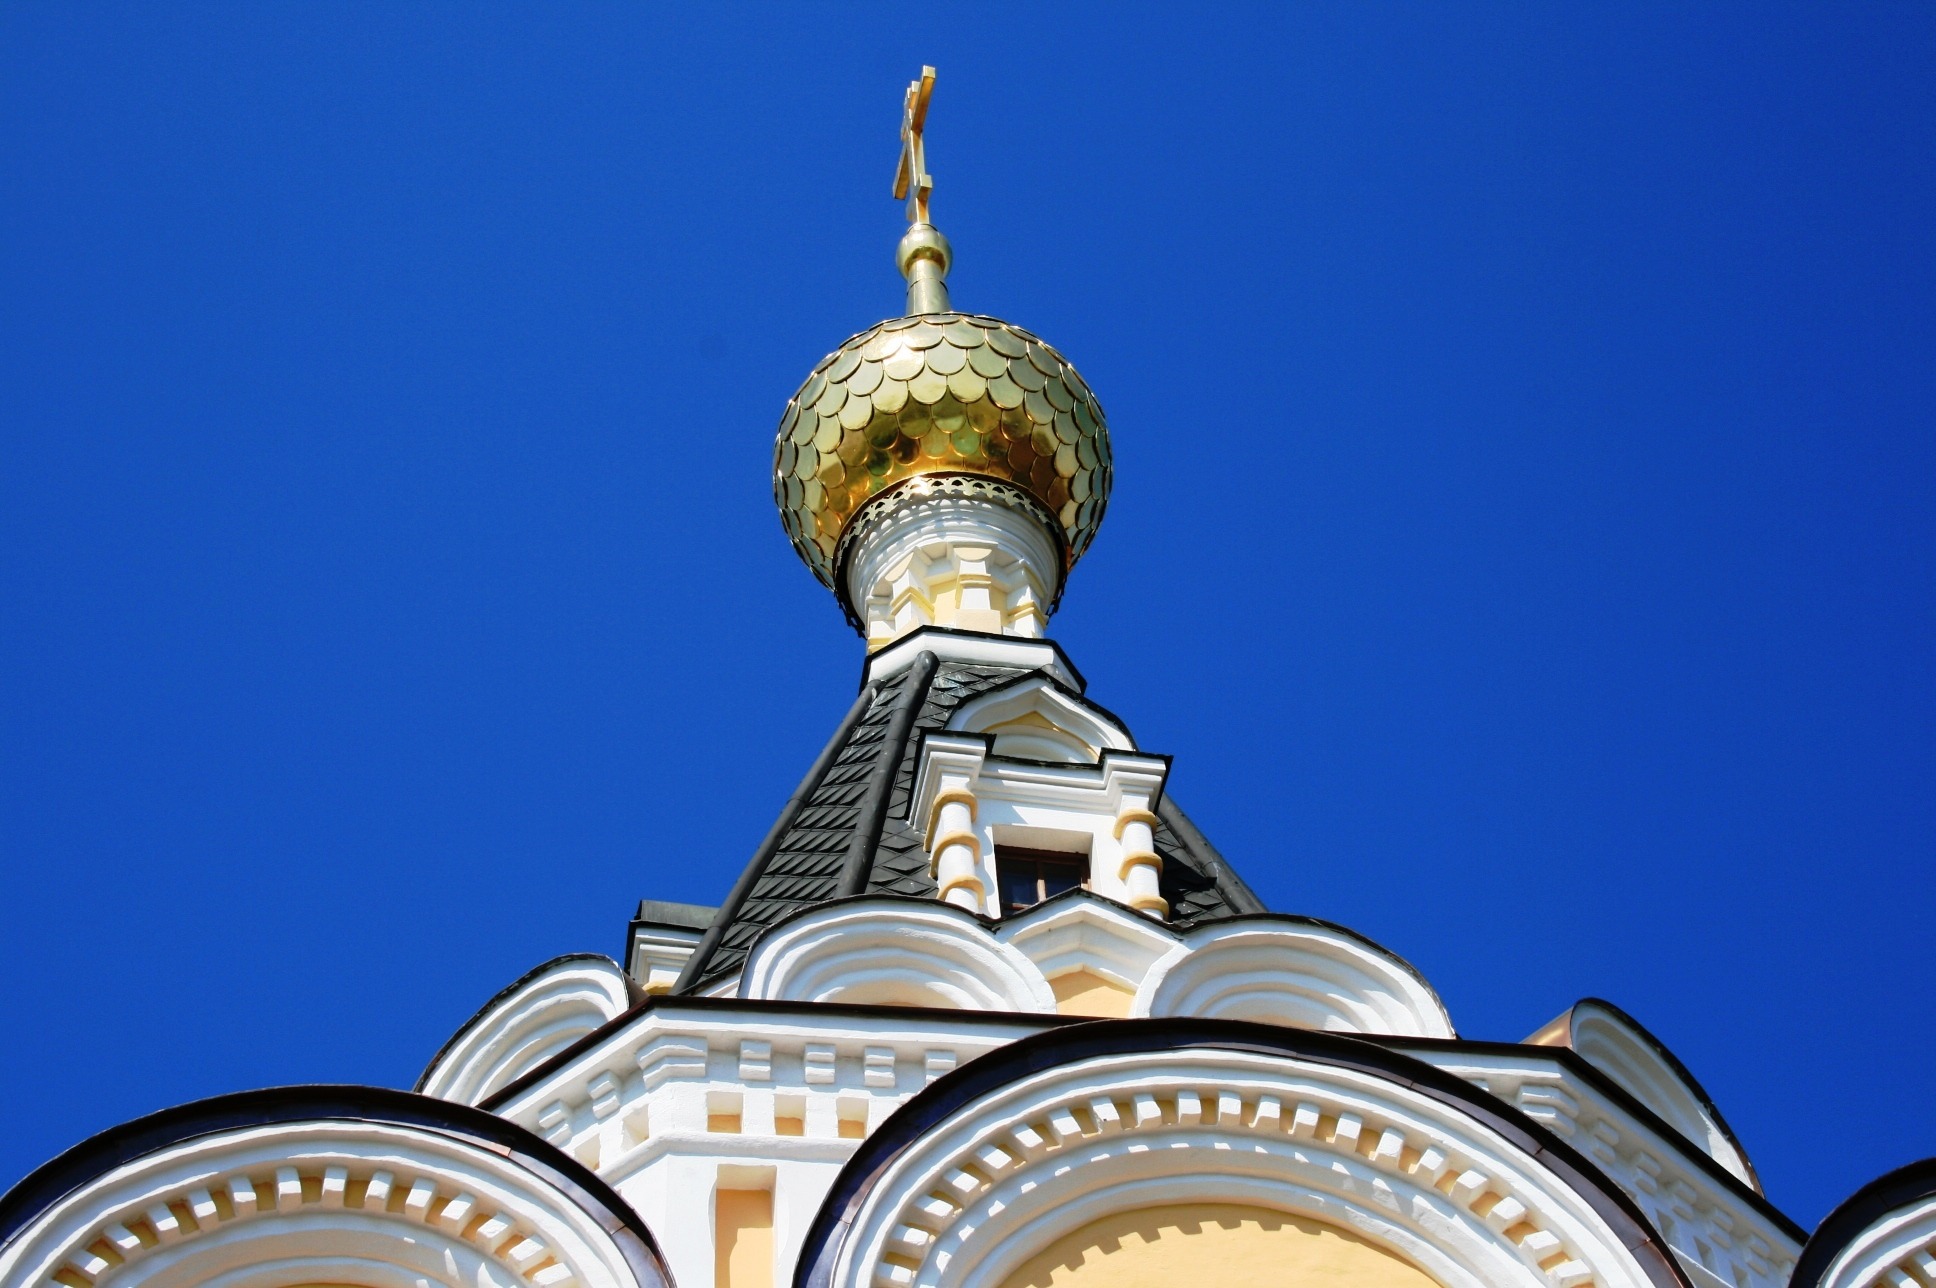
sky, building, monument, asian, statue, tower, religion, landmark, church, cathedral, historic, place of worship, gold, ornate, spire, steeple, decorative, arches, dome, cupola, onion dome, russian orthodox